Tulane Green Wave baseball

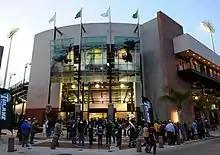
Greer Field at Turchin Stadium viewed from Ben Weiner Drive

The 2007 season saw the long-term effects of Hurricane Katrina finally wear on the team. With construction underway on the new Turchin Stadium, the Wave played a second straight season at Zephyr Field. A solid 28–11 start to the season (including a sweep of in-state rival LSU) was followed by a 6–15 limp to the finish line. The Green Wave failed to garner an NCAA bid for the first time since 1997.